Nina Zander

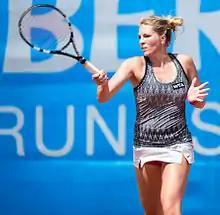
Zander at the 2014 Nürnberger Versicherungscup

Zander was born in Nuremberg. She won one singles title and two doubles titles on the ITF Women's Circuit in her career. On 18 August 2014, she reached her best singles ranking of world No. 279. On 16 February 2015, she peaked at No. 354 in the doubles rankings.